Christina Nilsson (shipwreck)

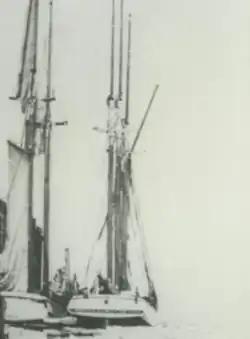
"Christina Nilsson" before she sank

Christina Nilsson was a schooner that sank in Lake Michigan off Baileys Harbor, Wisconsin, on October 23, 1884. In 2003, the shipwreck site was added to the National Register of Historic Places.